Cochu's blue tetra

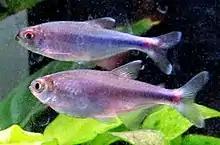
"Boehlkea fredcochui", Male and Female

Growing to a maximum length of in total length, The Blue tetra has a blue and pink colour, The temperature preference to about and the pH preference is 6 to 7.5 pH. The hardness preference is about Soft to medium (less than 15ºd), and the salinity preference is No salt. The compatibility is Generally peaceful, may nip fins during feeding or when stressed. Its lifespan is typically 2 to 3 years. Ease of keeping is easy, and the ease of breeding is very hard.